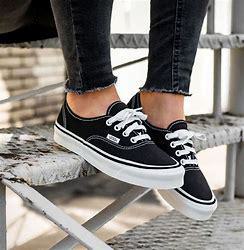
Brand: Vans
Model: Authentic